Answer in natural language. Considering the relative positions, is coffee table above or below dark tufted sofa? Choose between the following options: below or above
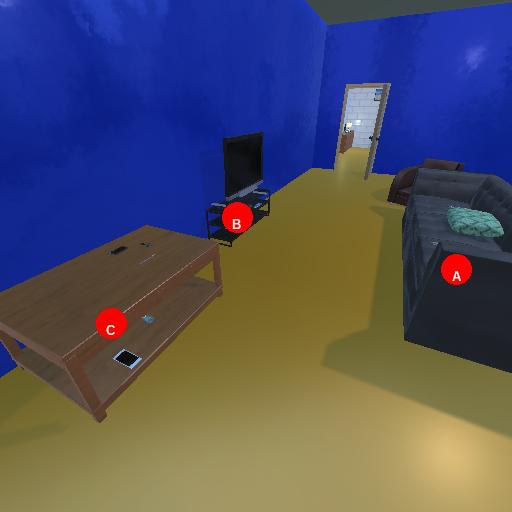
<answer>below</answer>